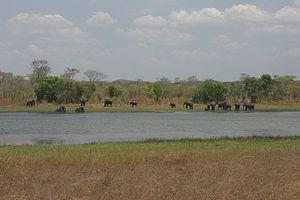
Le parc national de Kasungu est un parc national situé au Malawi. Il est à l'ouest de Kasungu, à environ 165 kilomètres de Lilongwe et il s'étend le long de la frontière avec la Zambie, dans la région Centre.